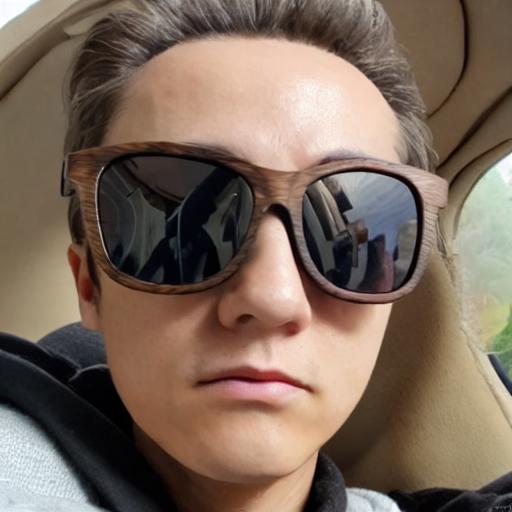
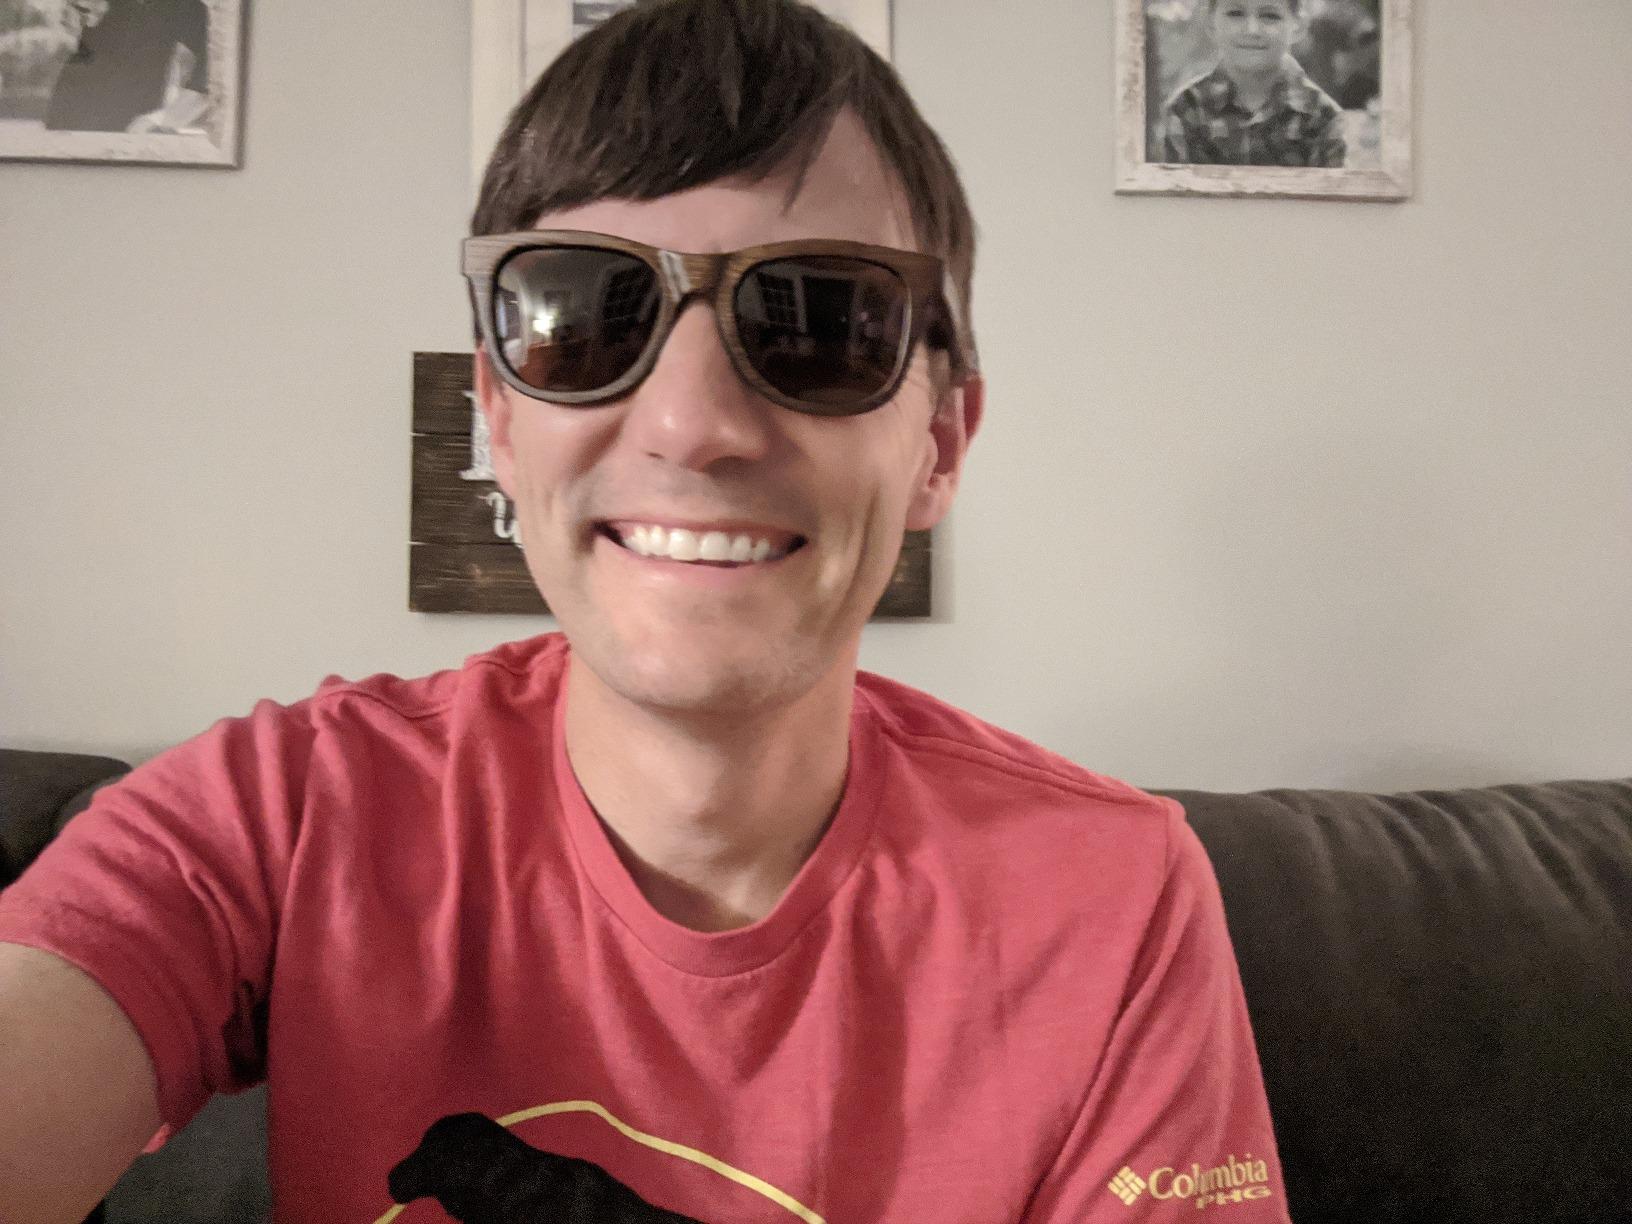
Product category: accessories_sunglasses
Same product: no